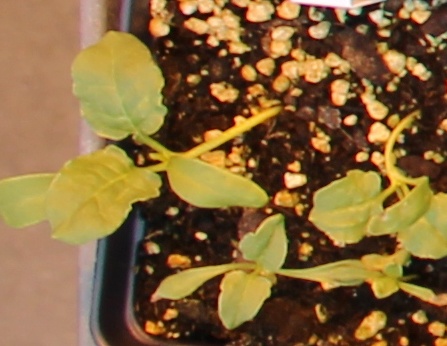
Label: Sugar beet